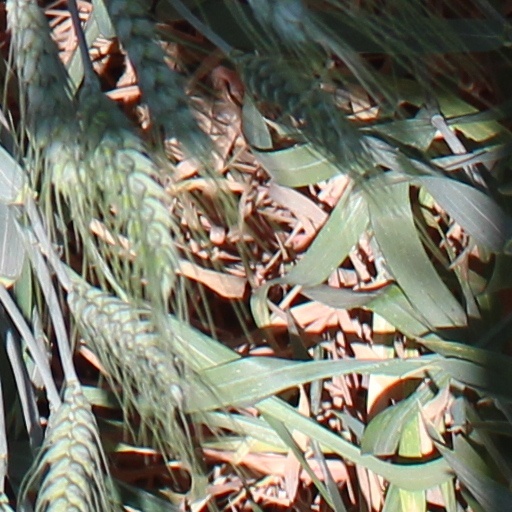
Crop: wheat